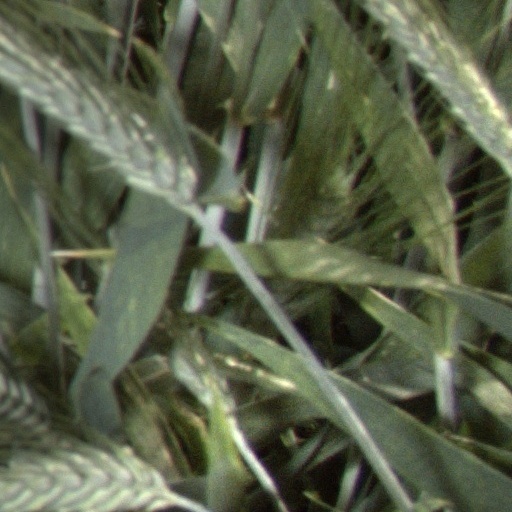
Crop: wheat